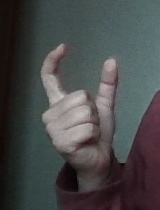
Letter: nun